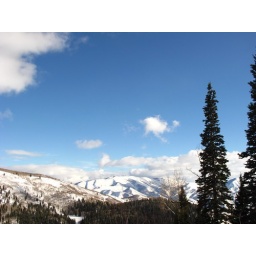
A view of the blue sky while snowshoeing up near the Alpine Loop